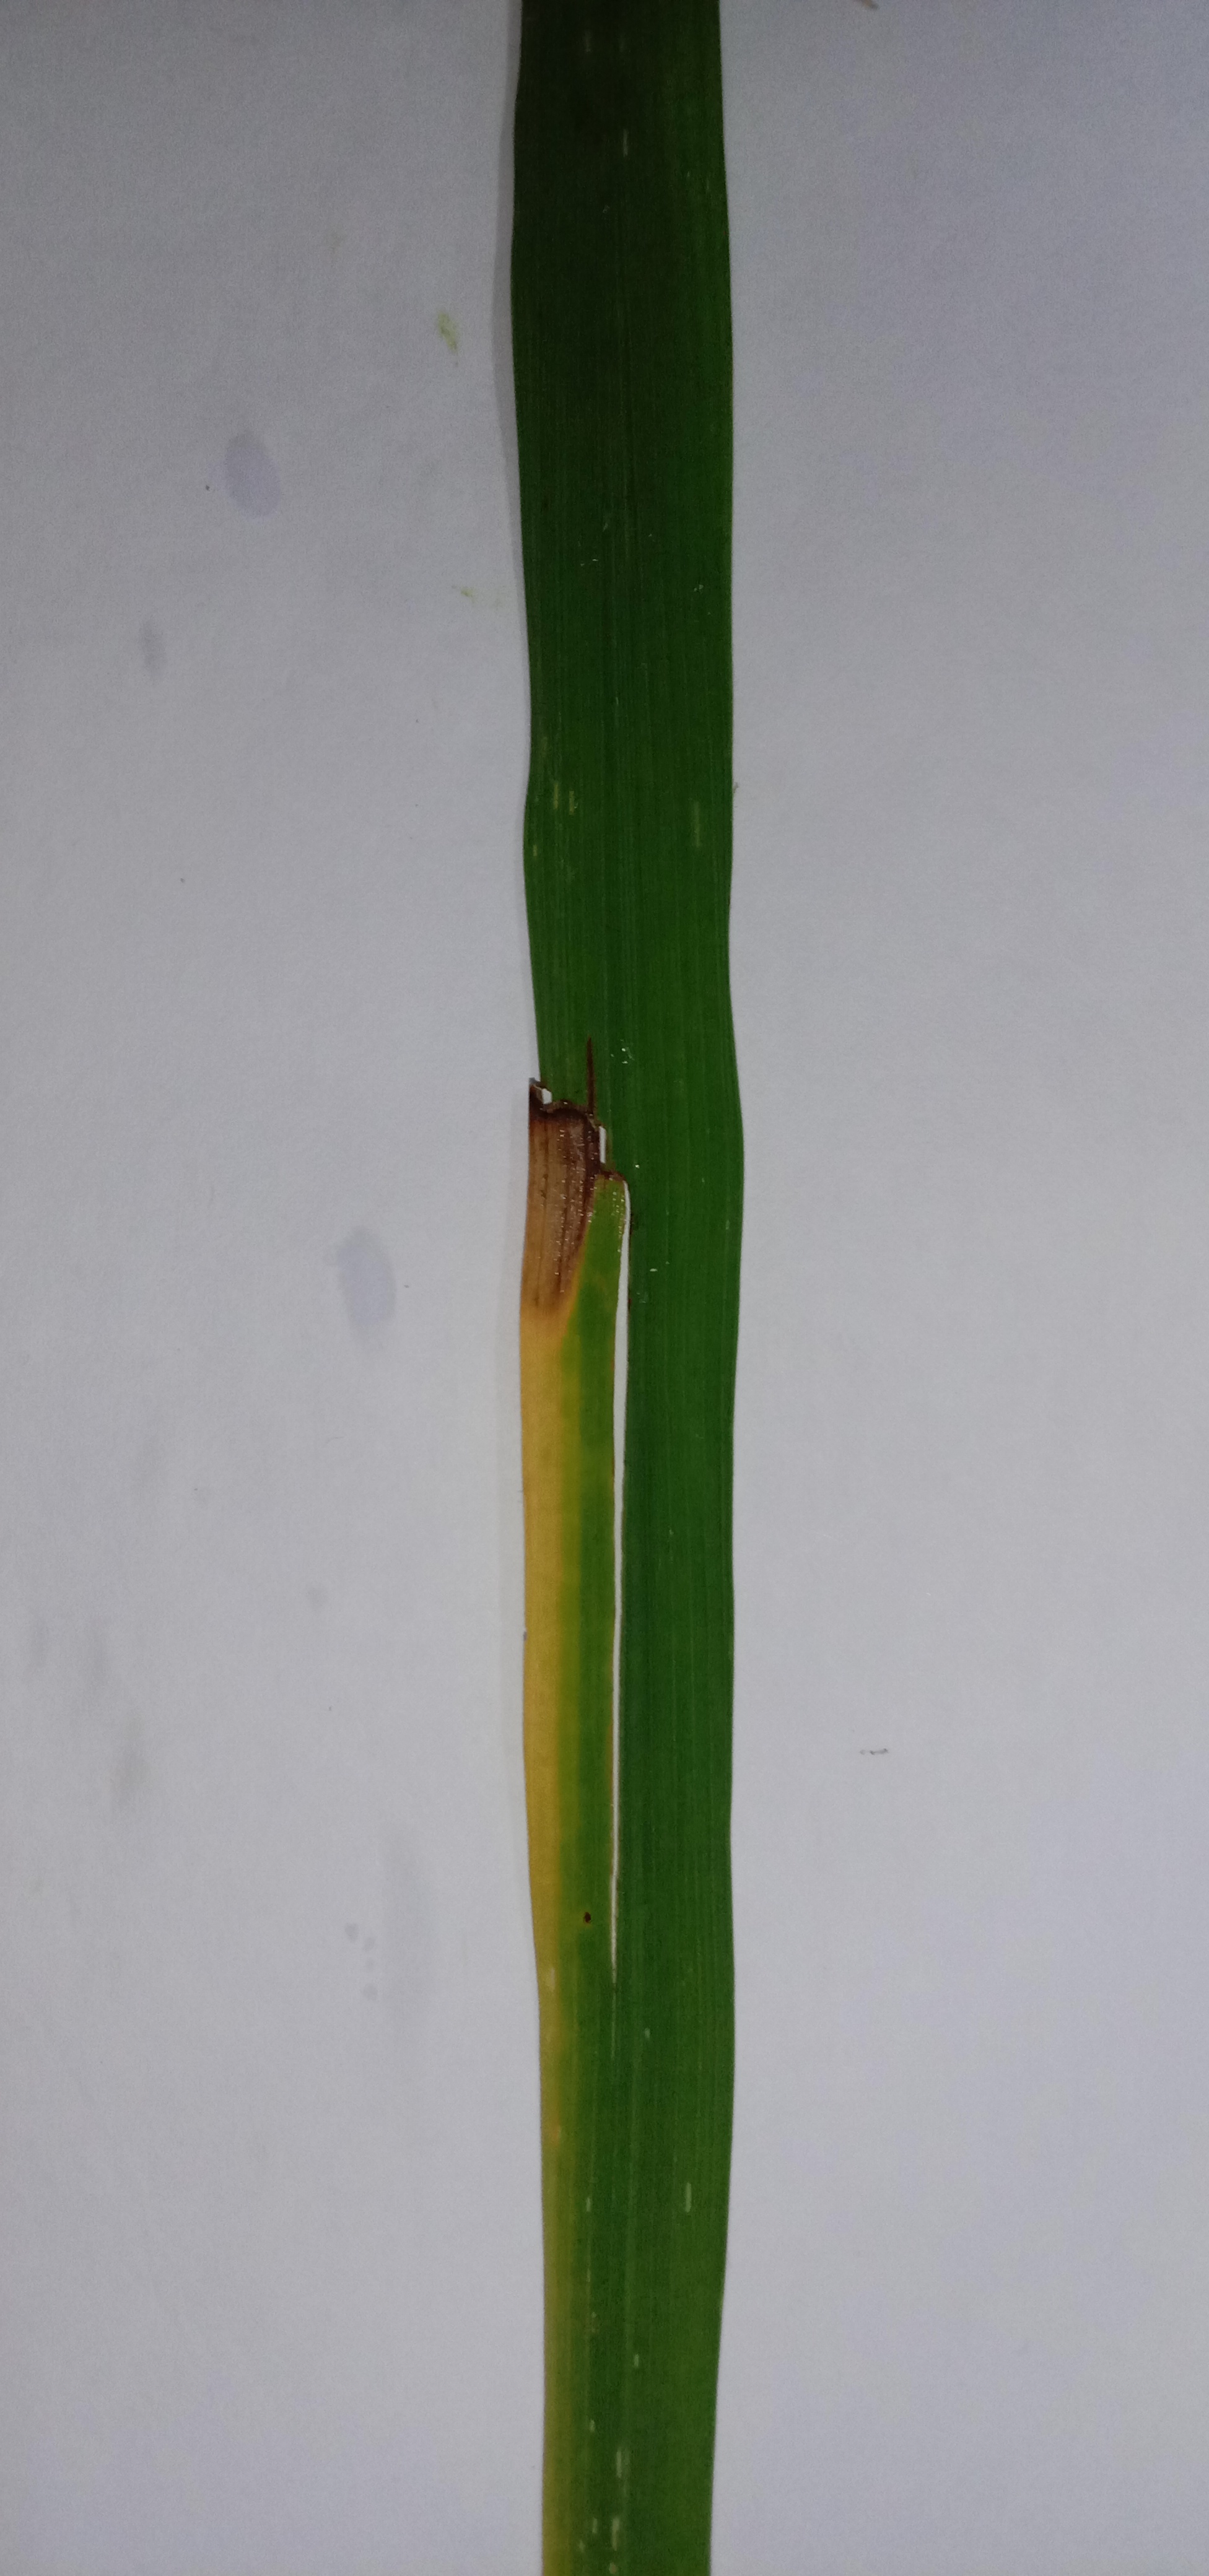
Label: Rice___Brown_Spot